Bonilla observation

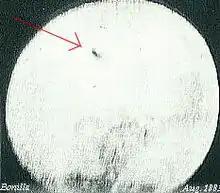
One of the photographs from the Bonilla observation.

The Bonilla observation was an astronomical event in 1883 in which hundreds of unidentified flying objects were observed and photographed by Mexican astronomer José Bonilla.